Geoffrey Chaucer

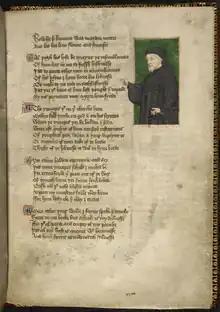
Portrait of Chaucer from a 1412 manuscript by Thomas Hoccleve, who may have met Chaucer

A possible indication that his career as a writer was appreciated came when Edward III granted Chaucer "a gallon of wine daily for the rest of his life" for some unspecified task. This was an unusual grant, but given on a day of celebration, Saint George's Day, 1374, when artistic endeavours were traditionally rewarded, it is assumed to have been for another early poetic work. It is not known which, if any, of Chaucer's extant works prompted the reward, but the suggestion of him as a poet to a king places him as a precursor to later poets laureate. Chaucer continued to collect the liquid stipend until Richard II came to power, after which it was converted to a monetary grant on 18 April 1378.